Trolleybuses in Bologna

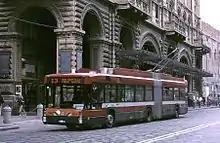
Autodromo/MAN articulated trolleybus no. 1044 on Via Rizzoli

Currently, all lines in service are equipped with special devices located on the same remote to transmit a "wire fall or break alarm" resulting in a precautionary tripping of power switches. It is also planned to raise the line voltage from 650 to 750 V.